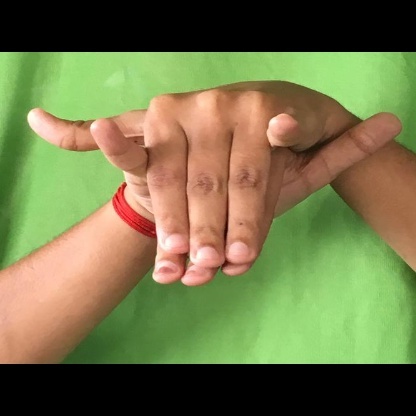
Mudra: Varaha